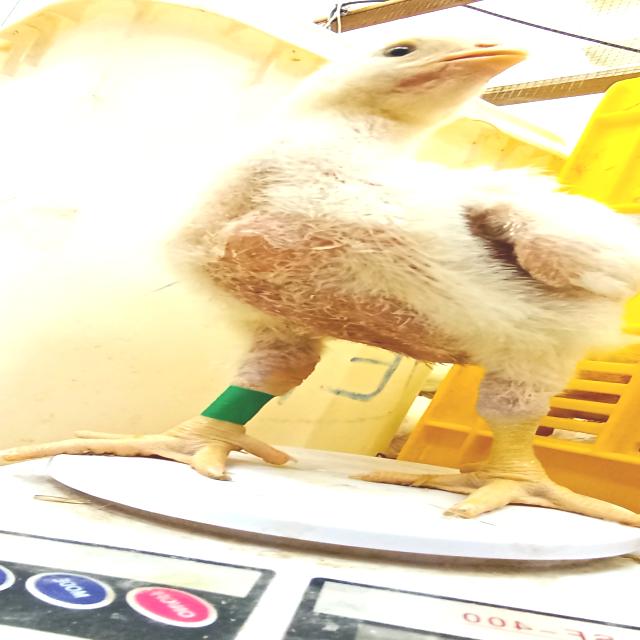
Weight: 611 g